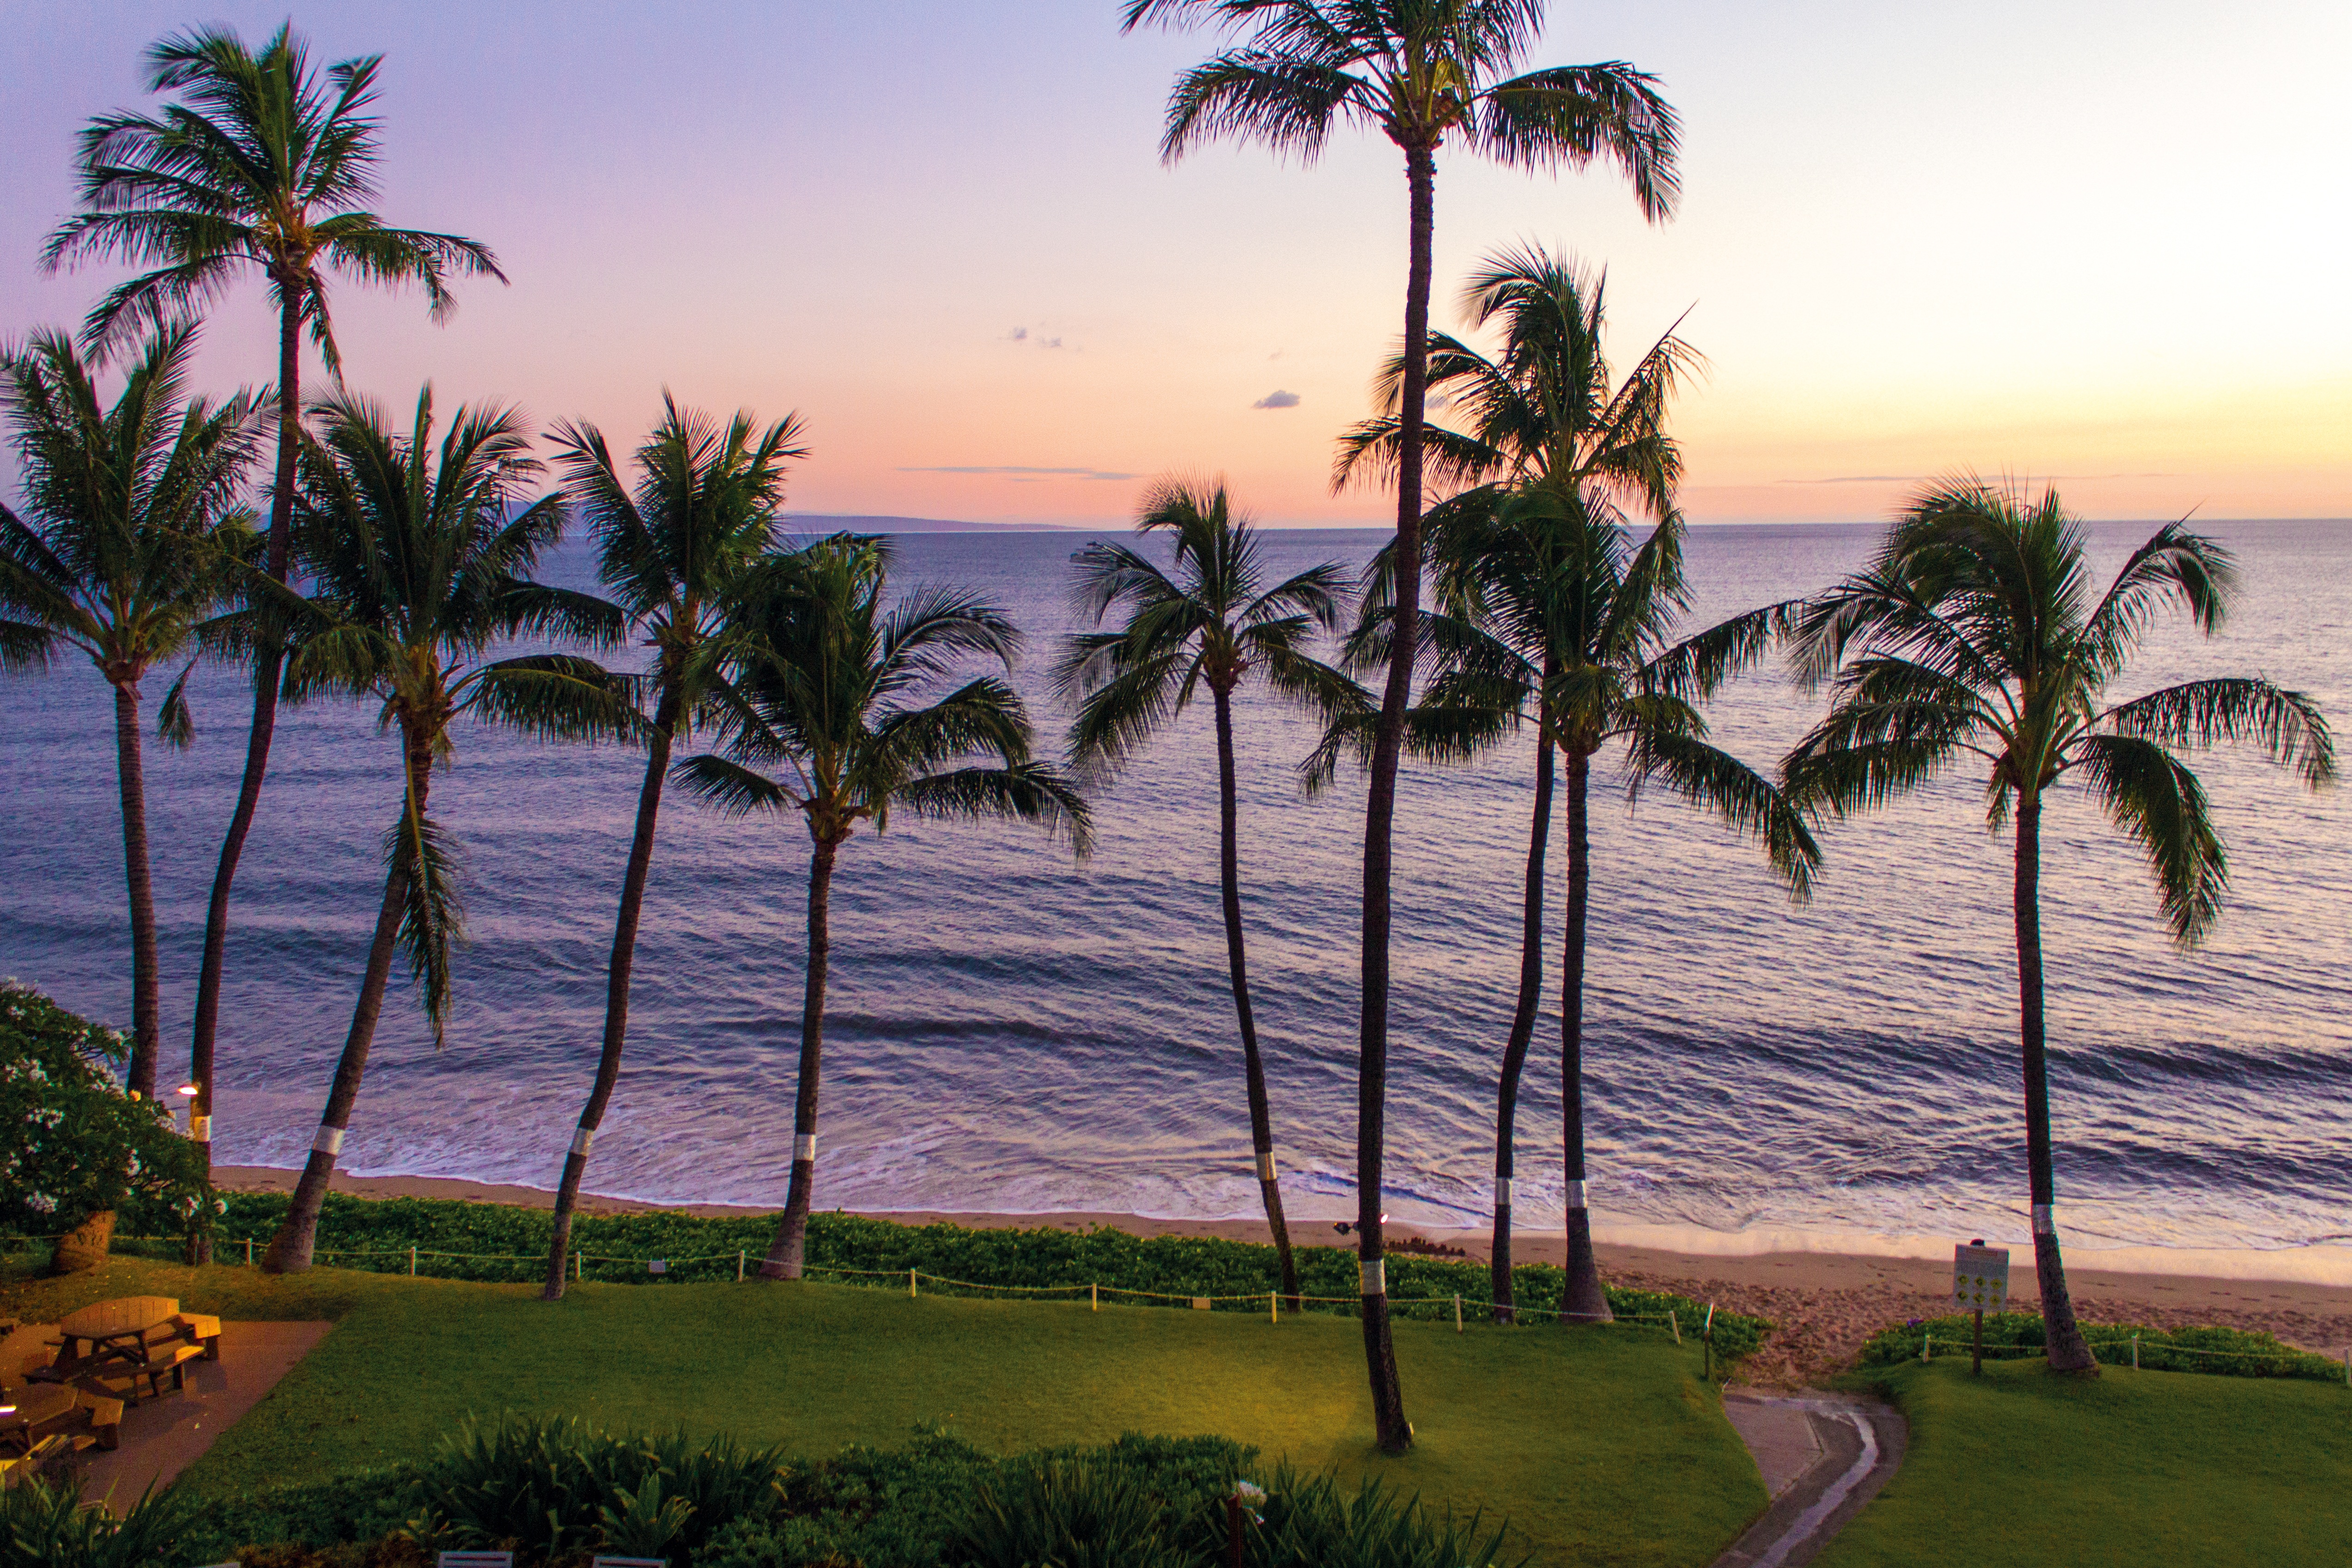
beach, sea, coast, tree, grass, ocean, horizon, light, sunset, purple, vacation, dusk, evening, bay, hawaii, savanna, colors, maui, palms, tropics, kihei, woody plant, arecales, palm family